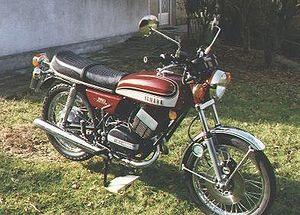
La RD 350 est un modèle de moto de la gamme du constructeur japonais Yamaha.
Yamaha est une entreprise japonaise opérant dans de nombreux domaines, parmi lesquels les instruments de musique, les motos, les motoneiges, scooters des mers, les moteurs, les circuits intégrés et les appareils électroniques grand public. Elle a été fondée en 1887 par un horloger pour la fabrication d'orgues, Torakusu Yamaha, mais s'est diversifiée à partir de la Seconde Guerre mondiale. Elle est devenue, depuis, une multinationale.